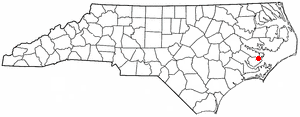
Vandemere est une ville américaine située dans le comté de Pamlico dans l'État de Caroline du Nord. En 2010, sa population était de 254 habitants.